Classic Car Rescue

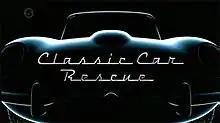
Title card featuring the 1969 Jaguar E-Type Series 2

Classic Car Rescue is a British/Canadian reality television series produced by Blink Films and aired on Channel 5 for six weeks in 2012, as well as on Discovery Networks affiliates in international markets.